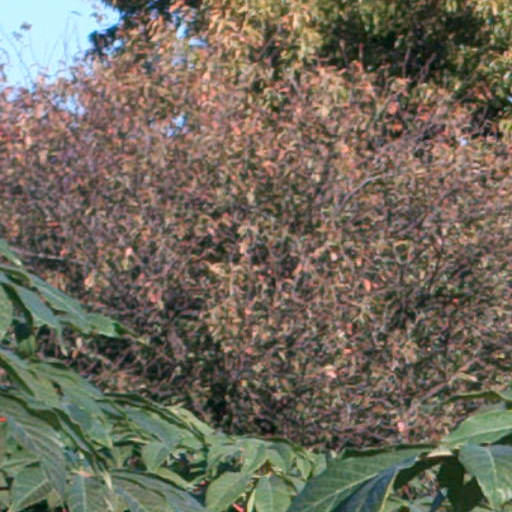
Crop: cassava